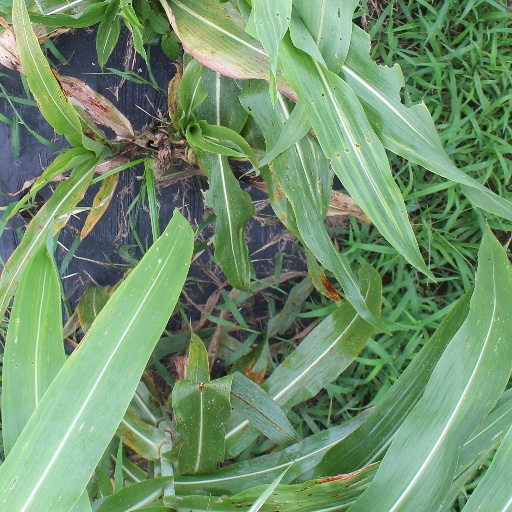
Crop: sorghum